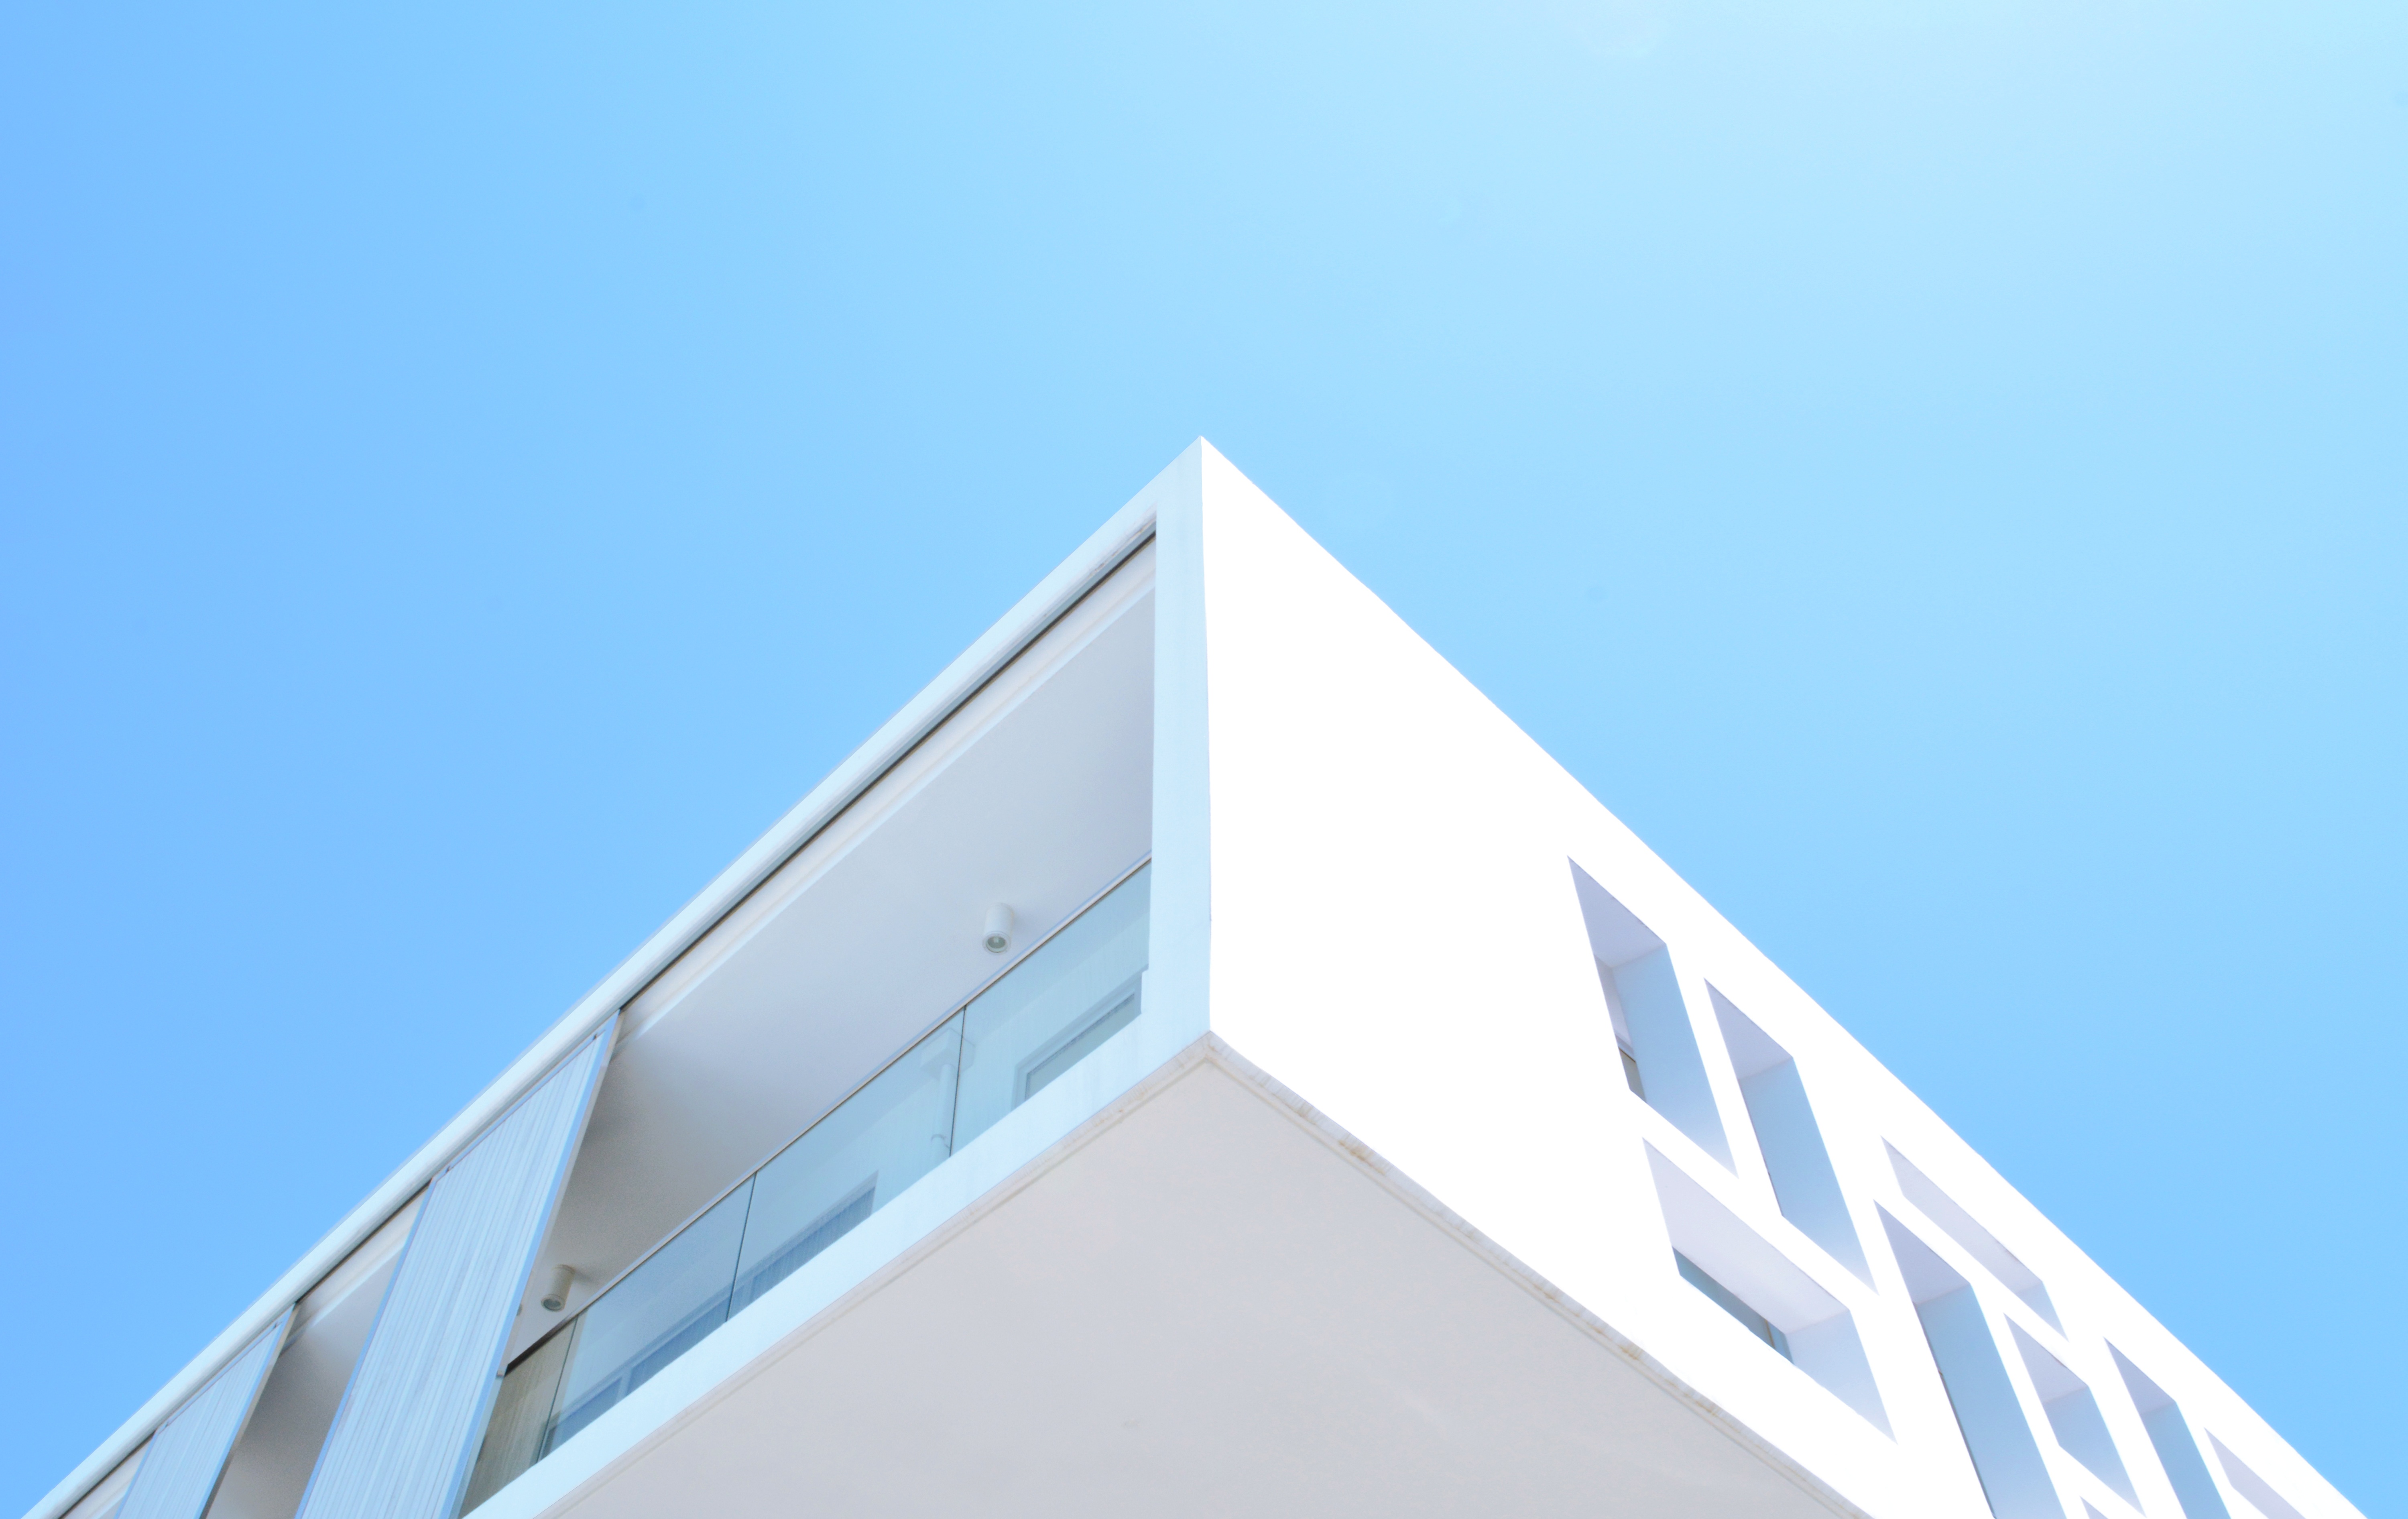
wing, ceiling, line, facade, blue, lighting, shape, daylighting